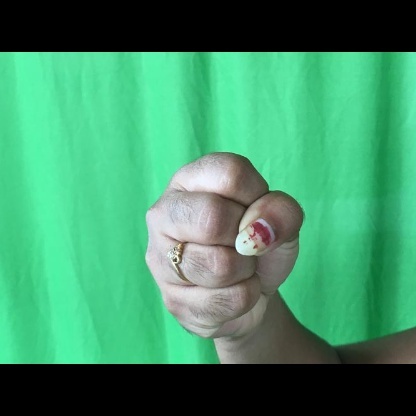
Mudra: Mushti